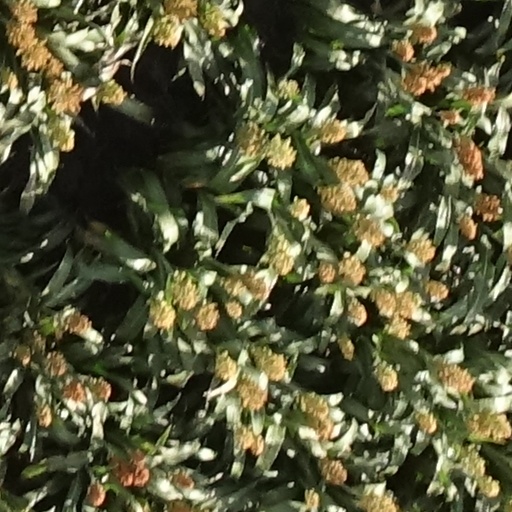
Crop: sorghum